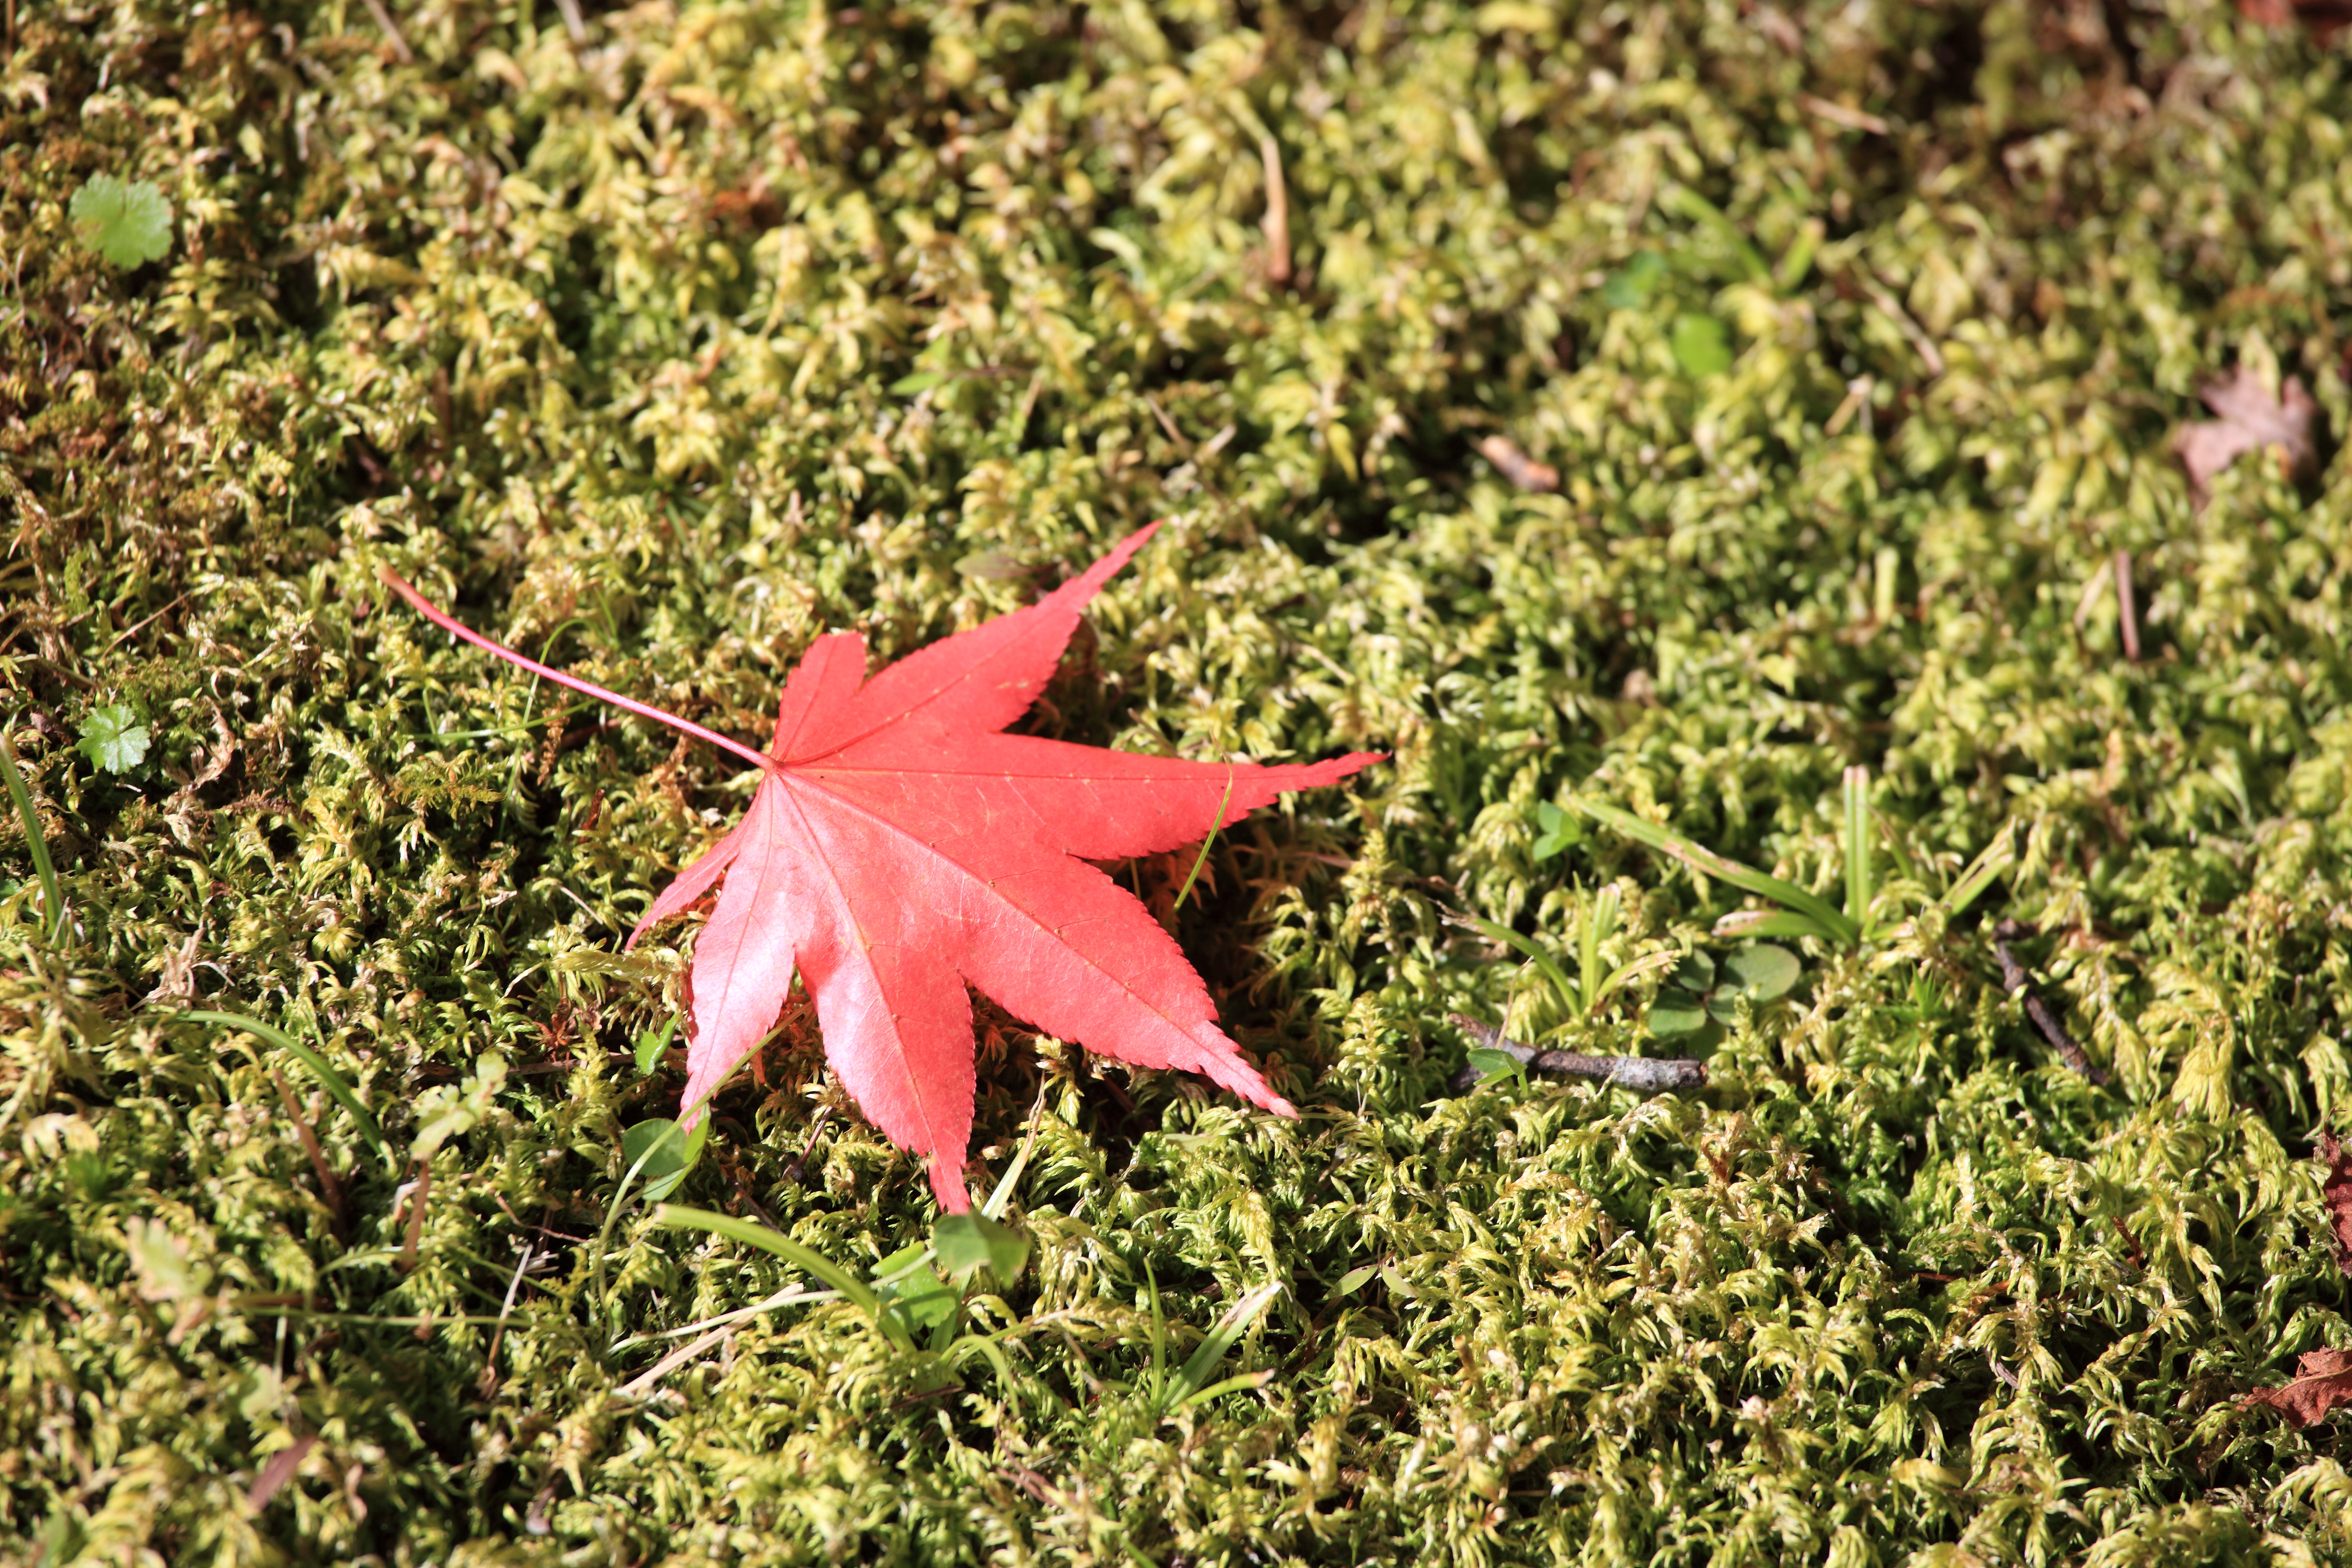
tree, grass, plant, lawn, leaf, fall, flower, high, autumn, botany, garden, flora, season, maple tree, leaves, japanese, shrub, tinted, shrine, tochigi, 5d, style, hires, markii, momiji, hi, res, resolution, kanuma, furuminejinja, kohohen, autumnal, acer, flowering plant, woody plant, land plant